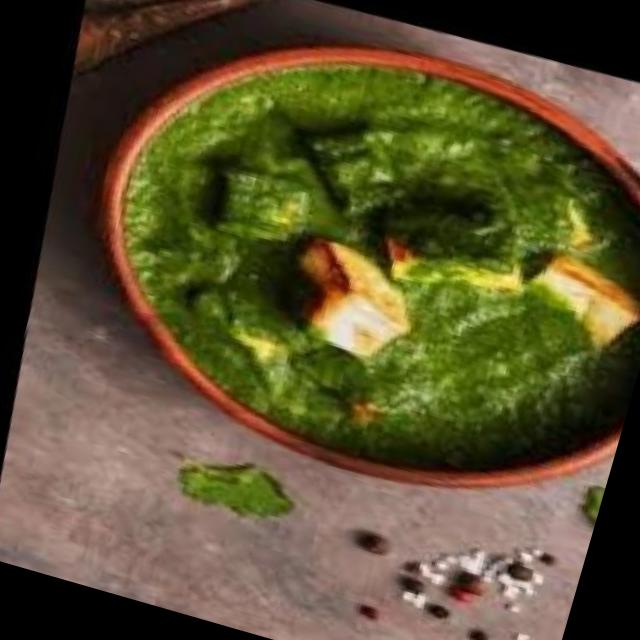
Dish: palak_paneer